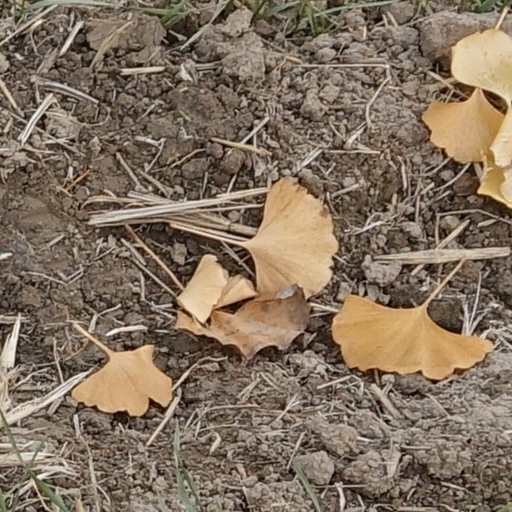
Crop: wheat